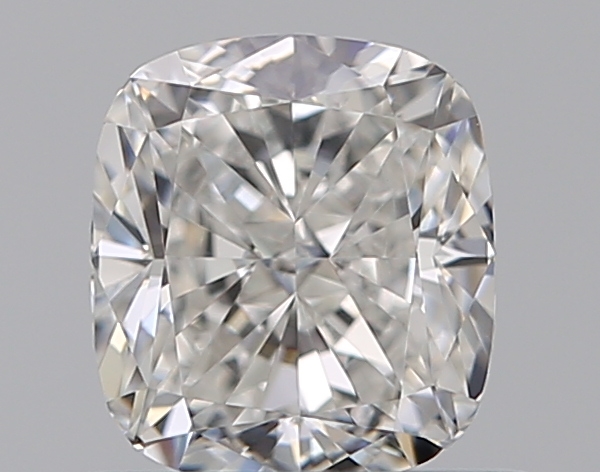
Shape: cushion
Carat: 0.7
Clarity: VS1
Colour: F
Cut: EX
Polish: EX
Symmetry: VG
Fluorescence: N
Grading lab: GIA
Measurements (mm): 5.24 x 4.74 x 3.23